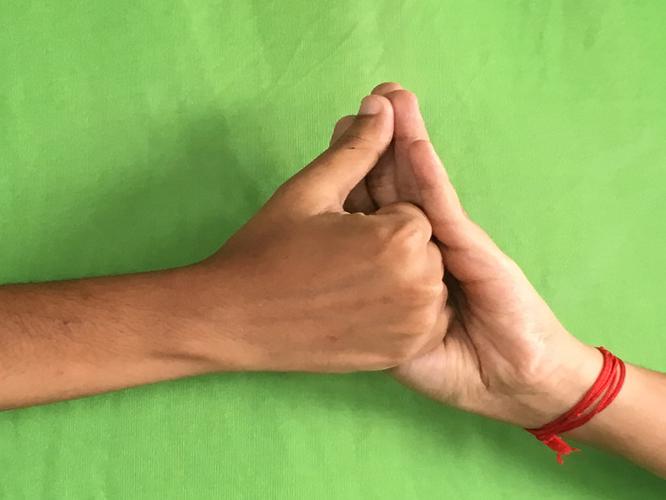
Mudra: Shanka
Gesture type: double_hand